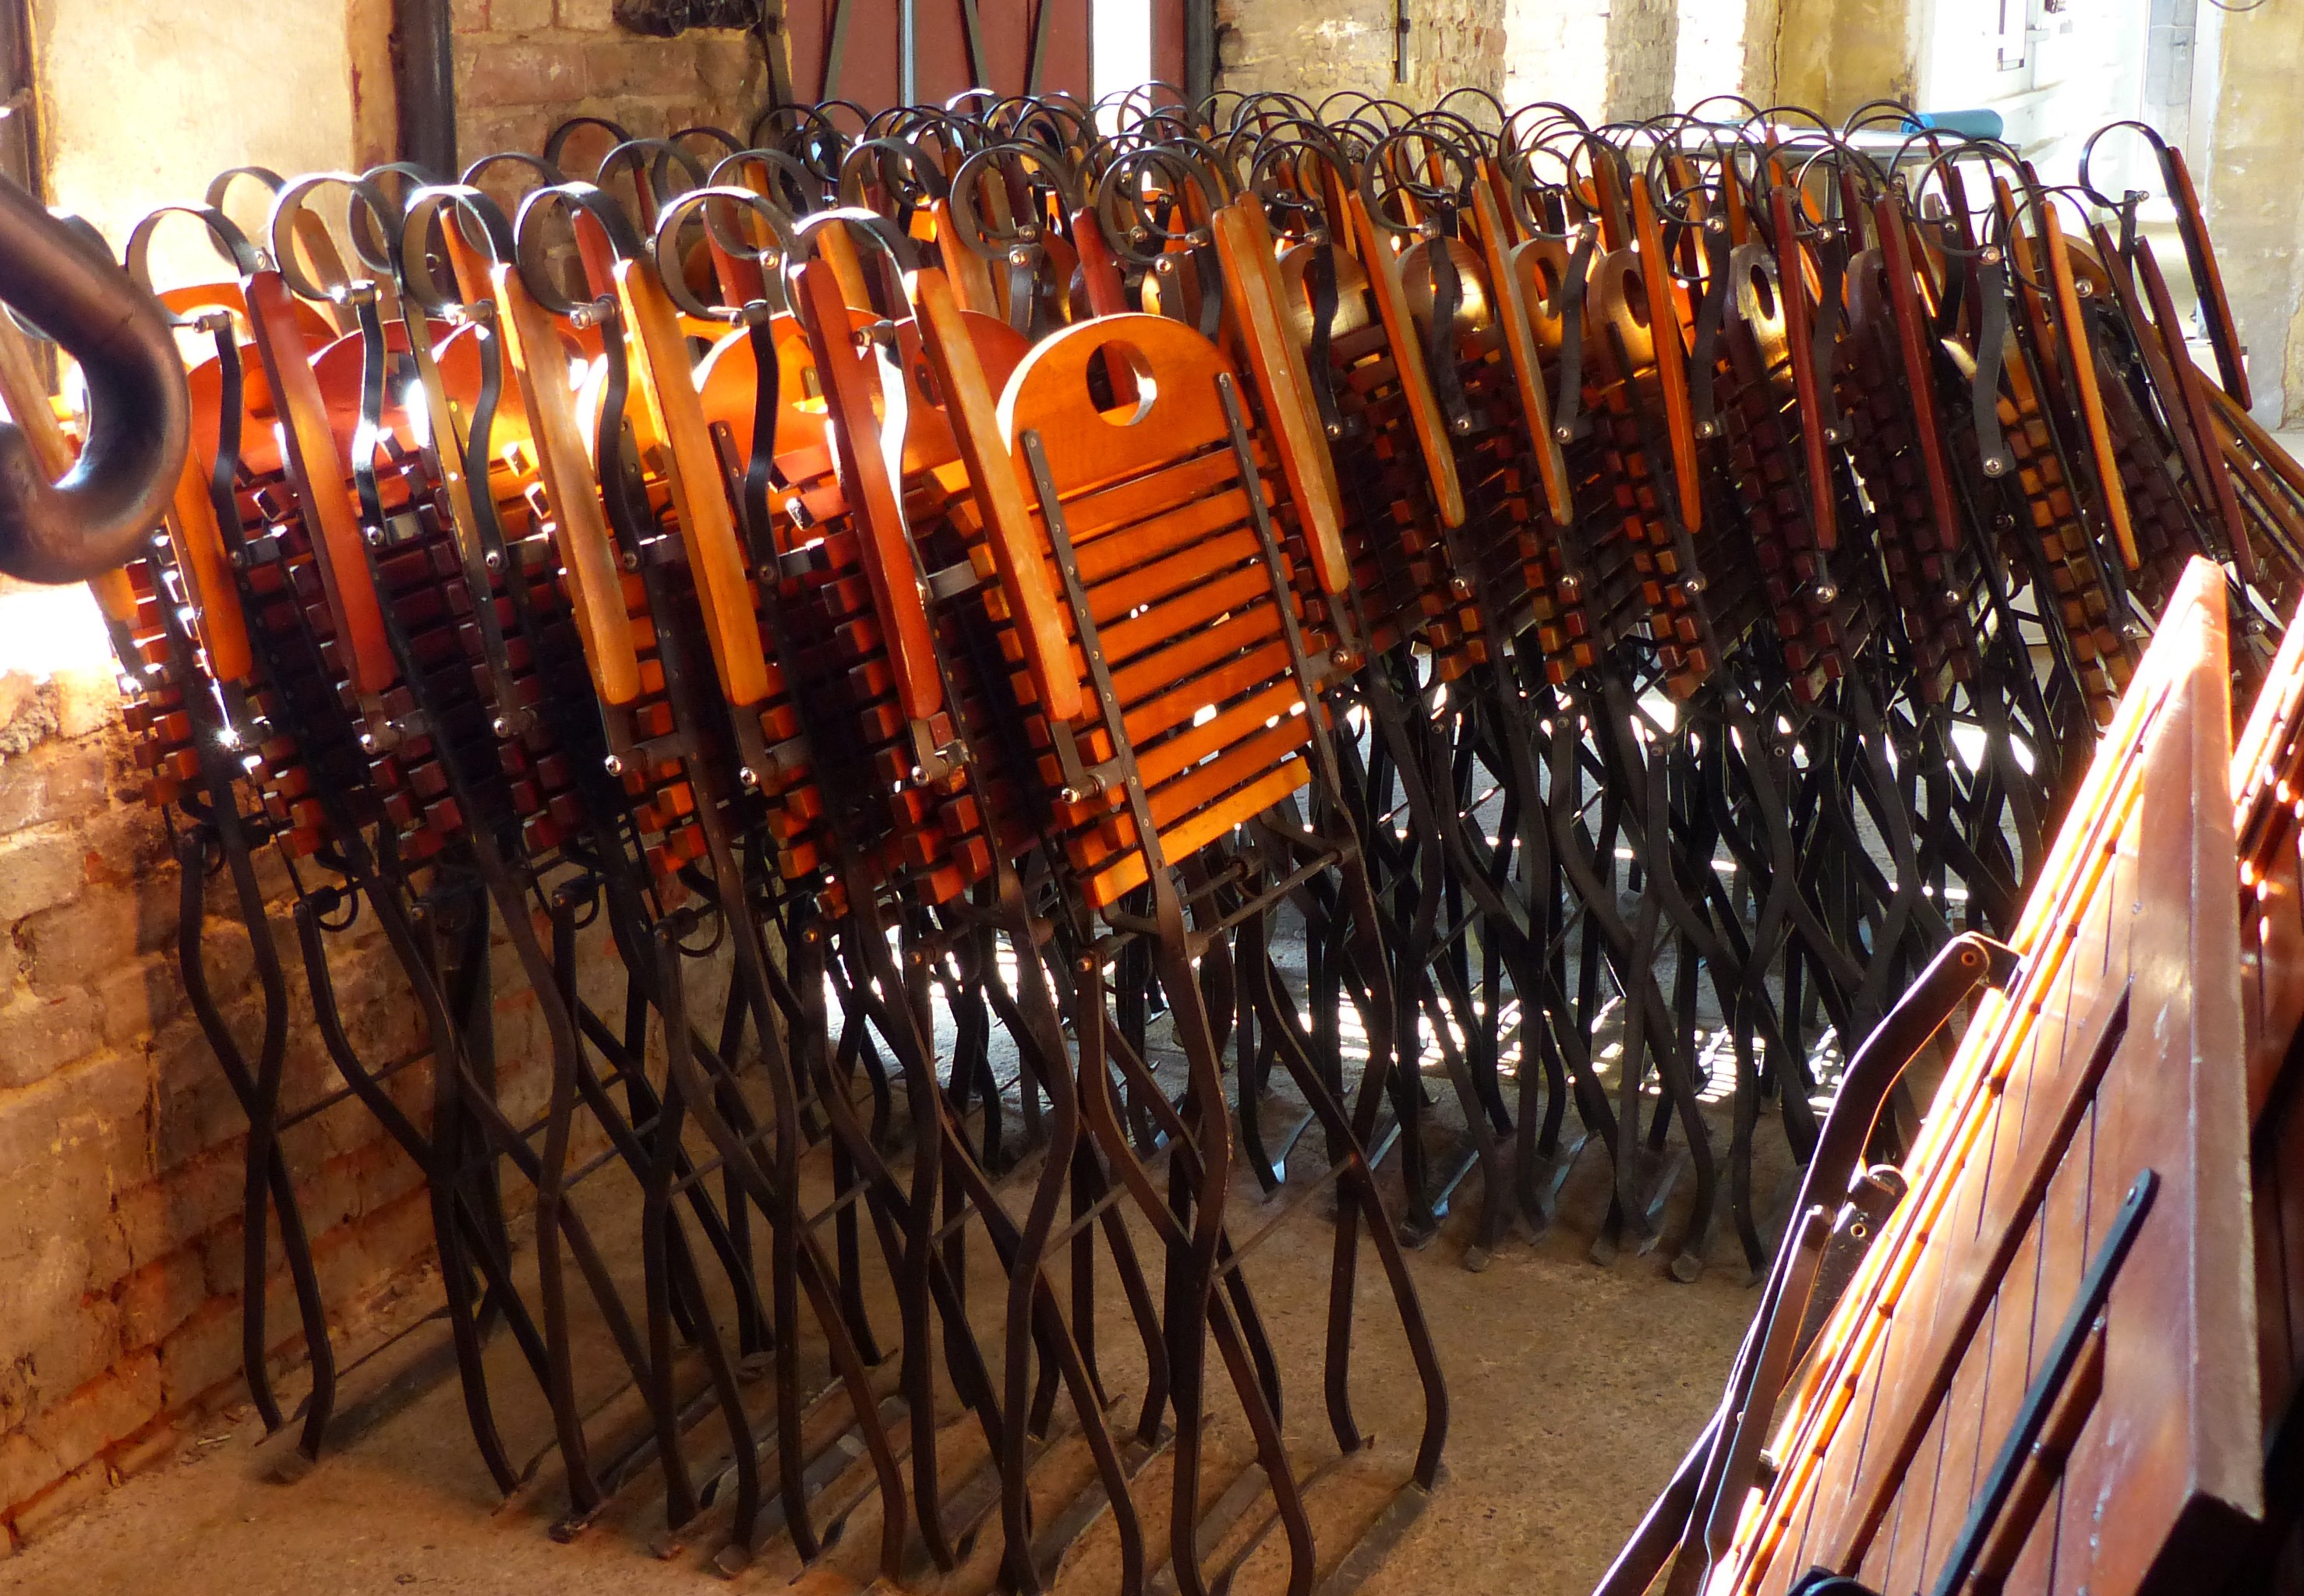
wood, chair, pattern, metal, brown, black, chairs, bright, stock, man made object, string instrument